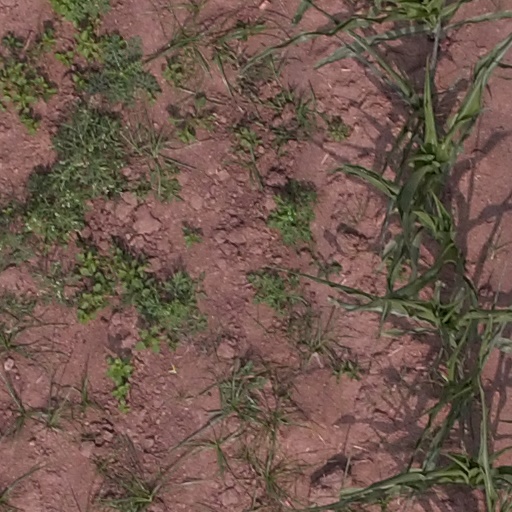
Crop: maize; corn